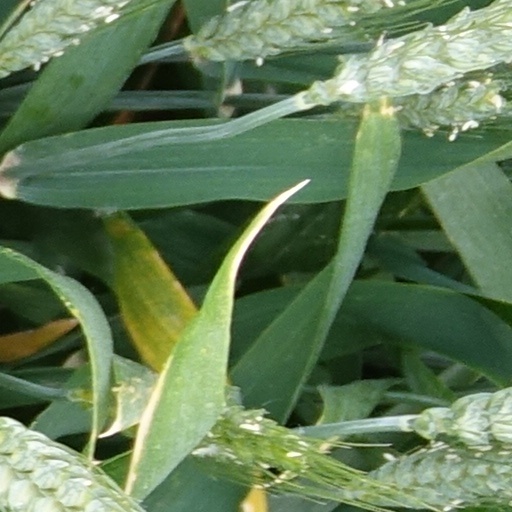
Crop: wheat